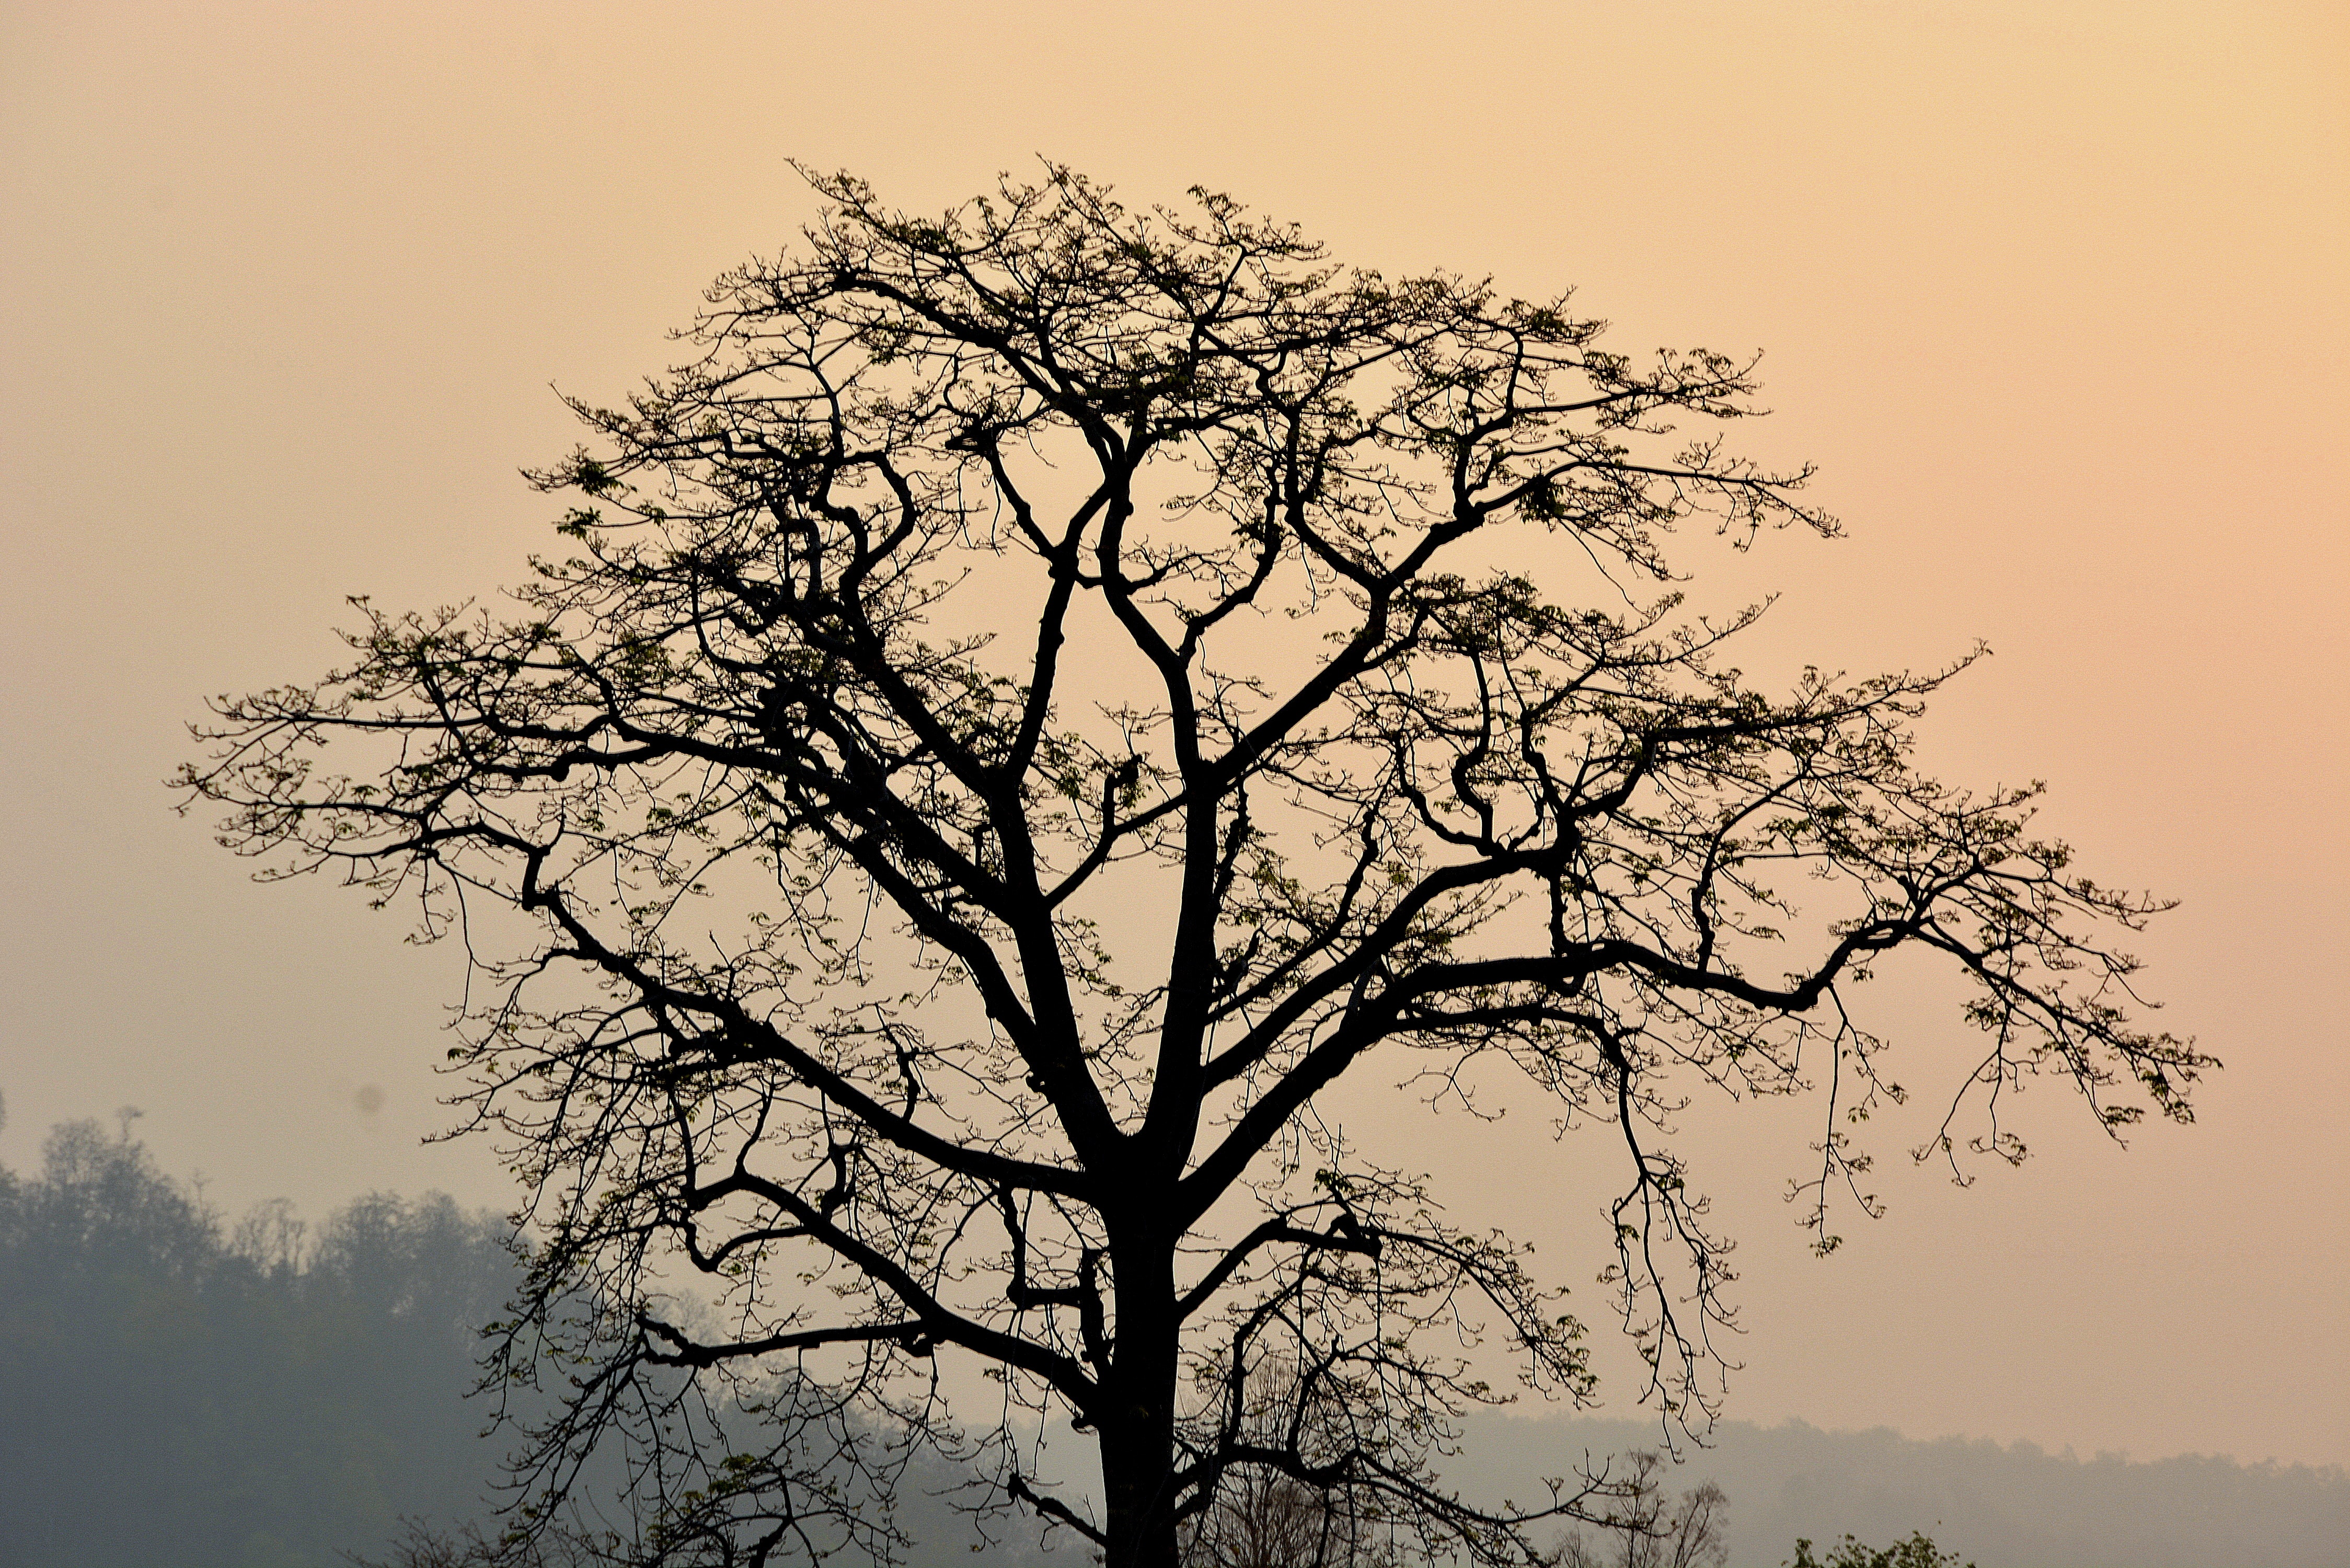
tree, nature, branch, atmospheric phenomenon, sky, woody plant, plant, natural landscape, morning, leaf, twig, trunk, plant stem, photography, stock photography, landscape, wildlife, black and white, monochrome, savanna